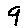
Label: 9